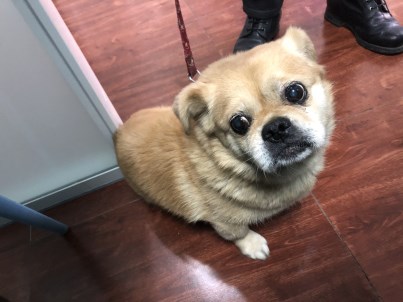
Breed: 3336-n000121-chinese_rural_dog